1937 Auckland Rugby League season

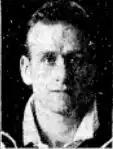
Harold Tetley the Richmond lock who played first five eighth and winger against Mount Albert due to injuries.

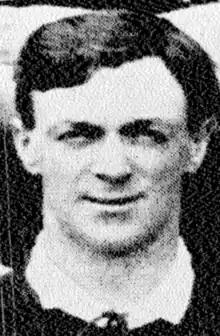
Maurice Wetherill, referee in the Ponsonby - Richmond match.

A week after Frank Thompson achieved the feat, Wilfred Simpson became the 8th Auckland Rugby League referee to referee 50 matches between first grade sides when Richmond played City. Carlaw Park was in a terrible state with players said to be sinking several inches into the mud on both fields. For North Shore a former Manukau junior, Jack Zane-Zaninovich scored the winning try on full time. Bill Glover, the normal Marist fullback played at first five eighth with a promoted junior, McLennan playing well at fullback, Marist had led 5-3 at halftime before North Shore's late try. Ponsonby used superior tactics in the conditions to beat Manukau. They kept the ball in close and kicked it along the ground a lot forcing many mistakes from the Manukau backs who tried to handle the ball too much. Frank Halloran who became Kiwi 250 later in the year at halfback was played at first five eighth again with the promising D.G. Black at halfback. Halloran and Walter Stockley at second five eighth struggled in the conditions and were said to be too slow passing the ball out. For Richmond, Jack Satherley hooked outstandingly in their 24-6 win over City. City's best back was Cyril Wiberg at fullback while Jackie Rata and Jack Tawhai attacked well for the losing side. The Mt Albert game with Newton was played on the number 2 field and Newton was unable to score a point. Their fullback, Frederick Hollis who had only recently joined the side was taken to hospital with a head injury. During the week Mt Albert signed Jack Tristram, a 13.5 stone second row rugby player from the Frankton club in Hamilton who had represented Waikato and was an All Black trialist in 1936. He went on to play five seasons for Mt Albert and represented Auckland in 1941.